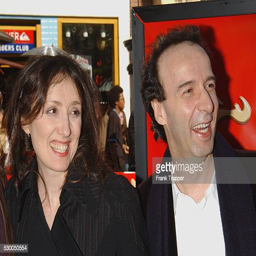
actors arriving at the premiere